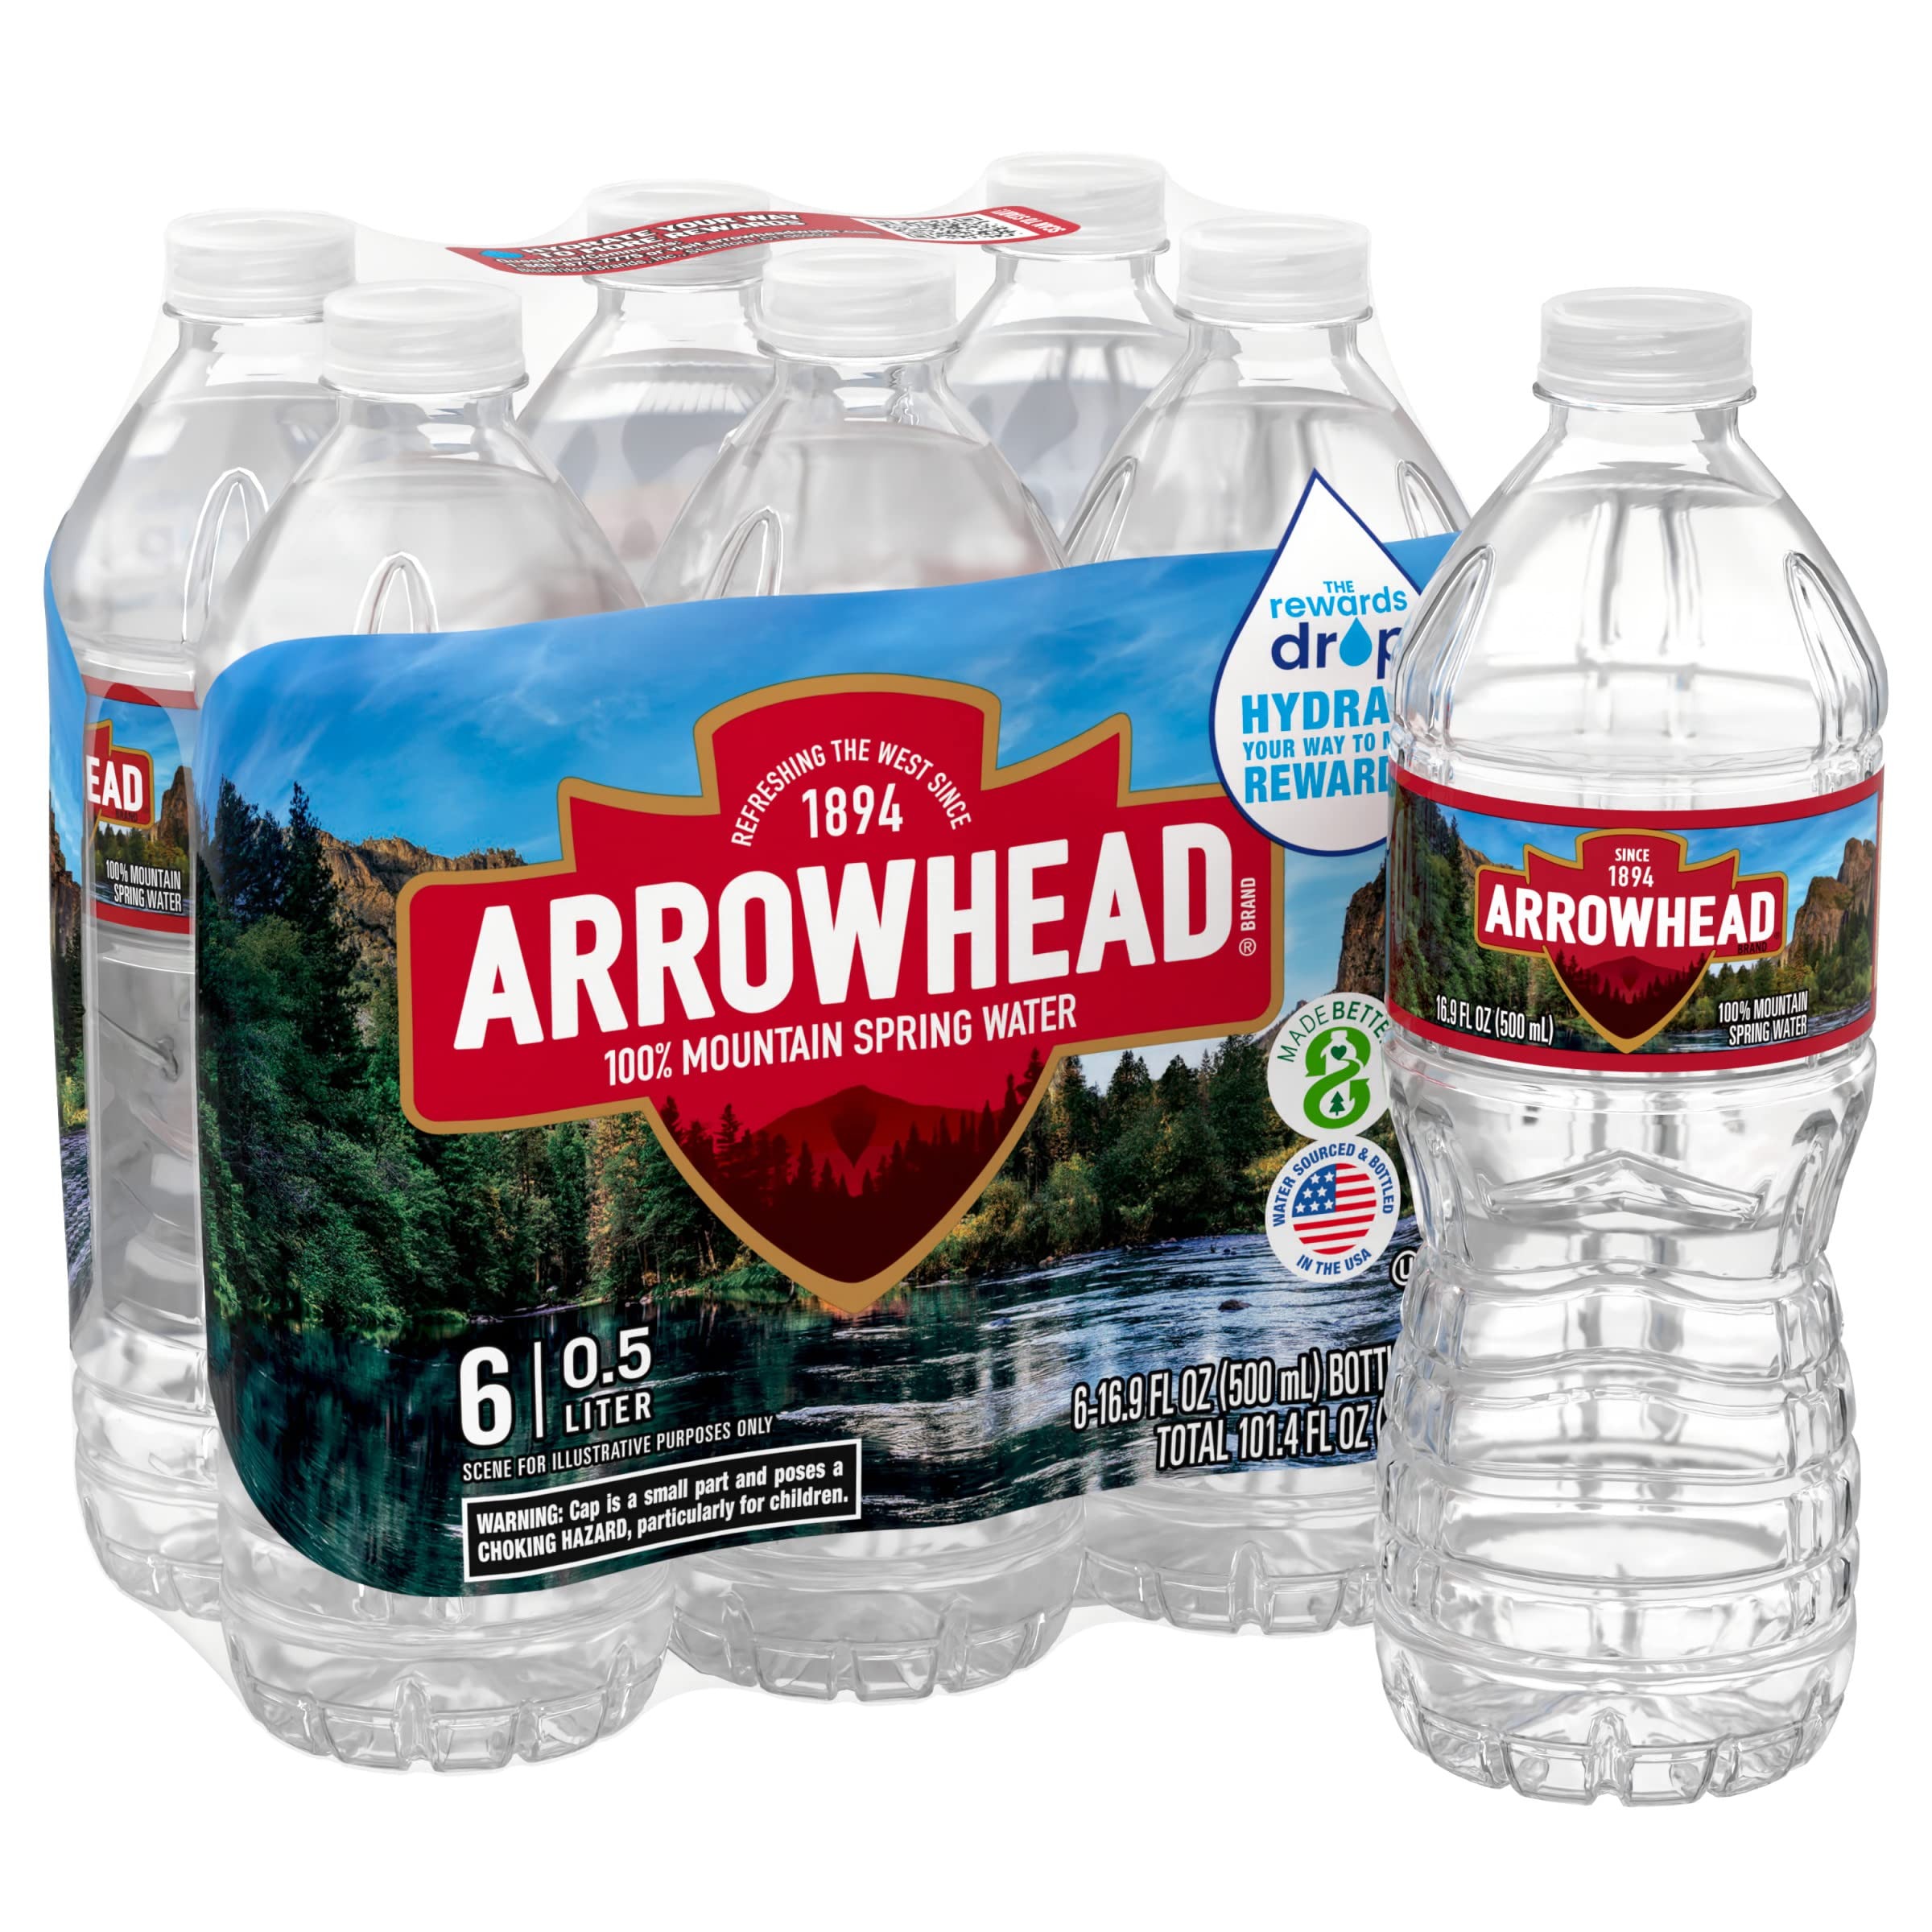
Item Name: Arrowhead Brand 100% Mountain Spring Water, 16.9-ounce Recycled Plastic Bottles, 6 Count
Bullet Point 1: 6 packs of 16.9 ounce/.5-Liter plastic bottles: easy to take along in a purse or backpack
Bullet Point 2: 100% mountain spring water: zero calories, no sweeteners and no artificial colors or flavors
Bullet Point 3: Contains a perfectly balanced natural mineral composition for a crisp, refreshing taste
Bullet Point 4: Every bottle is 100% recyclable (excluding label and cap)
Value: 101.4
Unit: Fl Oz

Price: 2.99